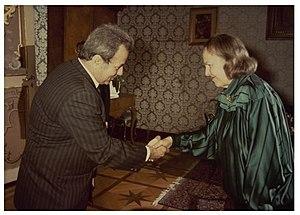
Farouk al-Kaddoumi est un homme politique palestinien cofondateur du Fatah, secrétaire-général du comité central du Fatah, et chef du département politique de l'Organisation de libération de la Palestine à Tunis en Tunisie. Il est aussi connu sous son nom de guerre au Fatah : Abou Loutof.